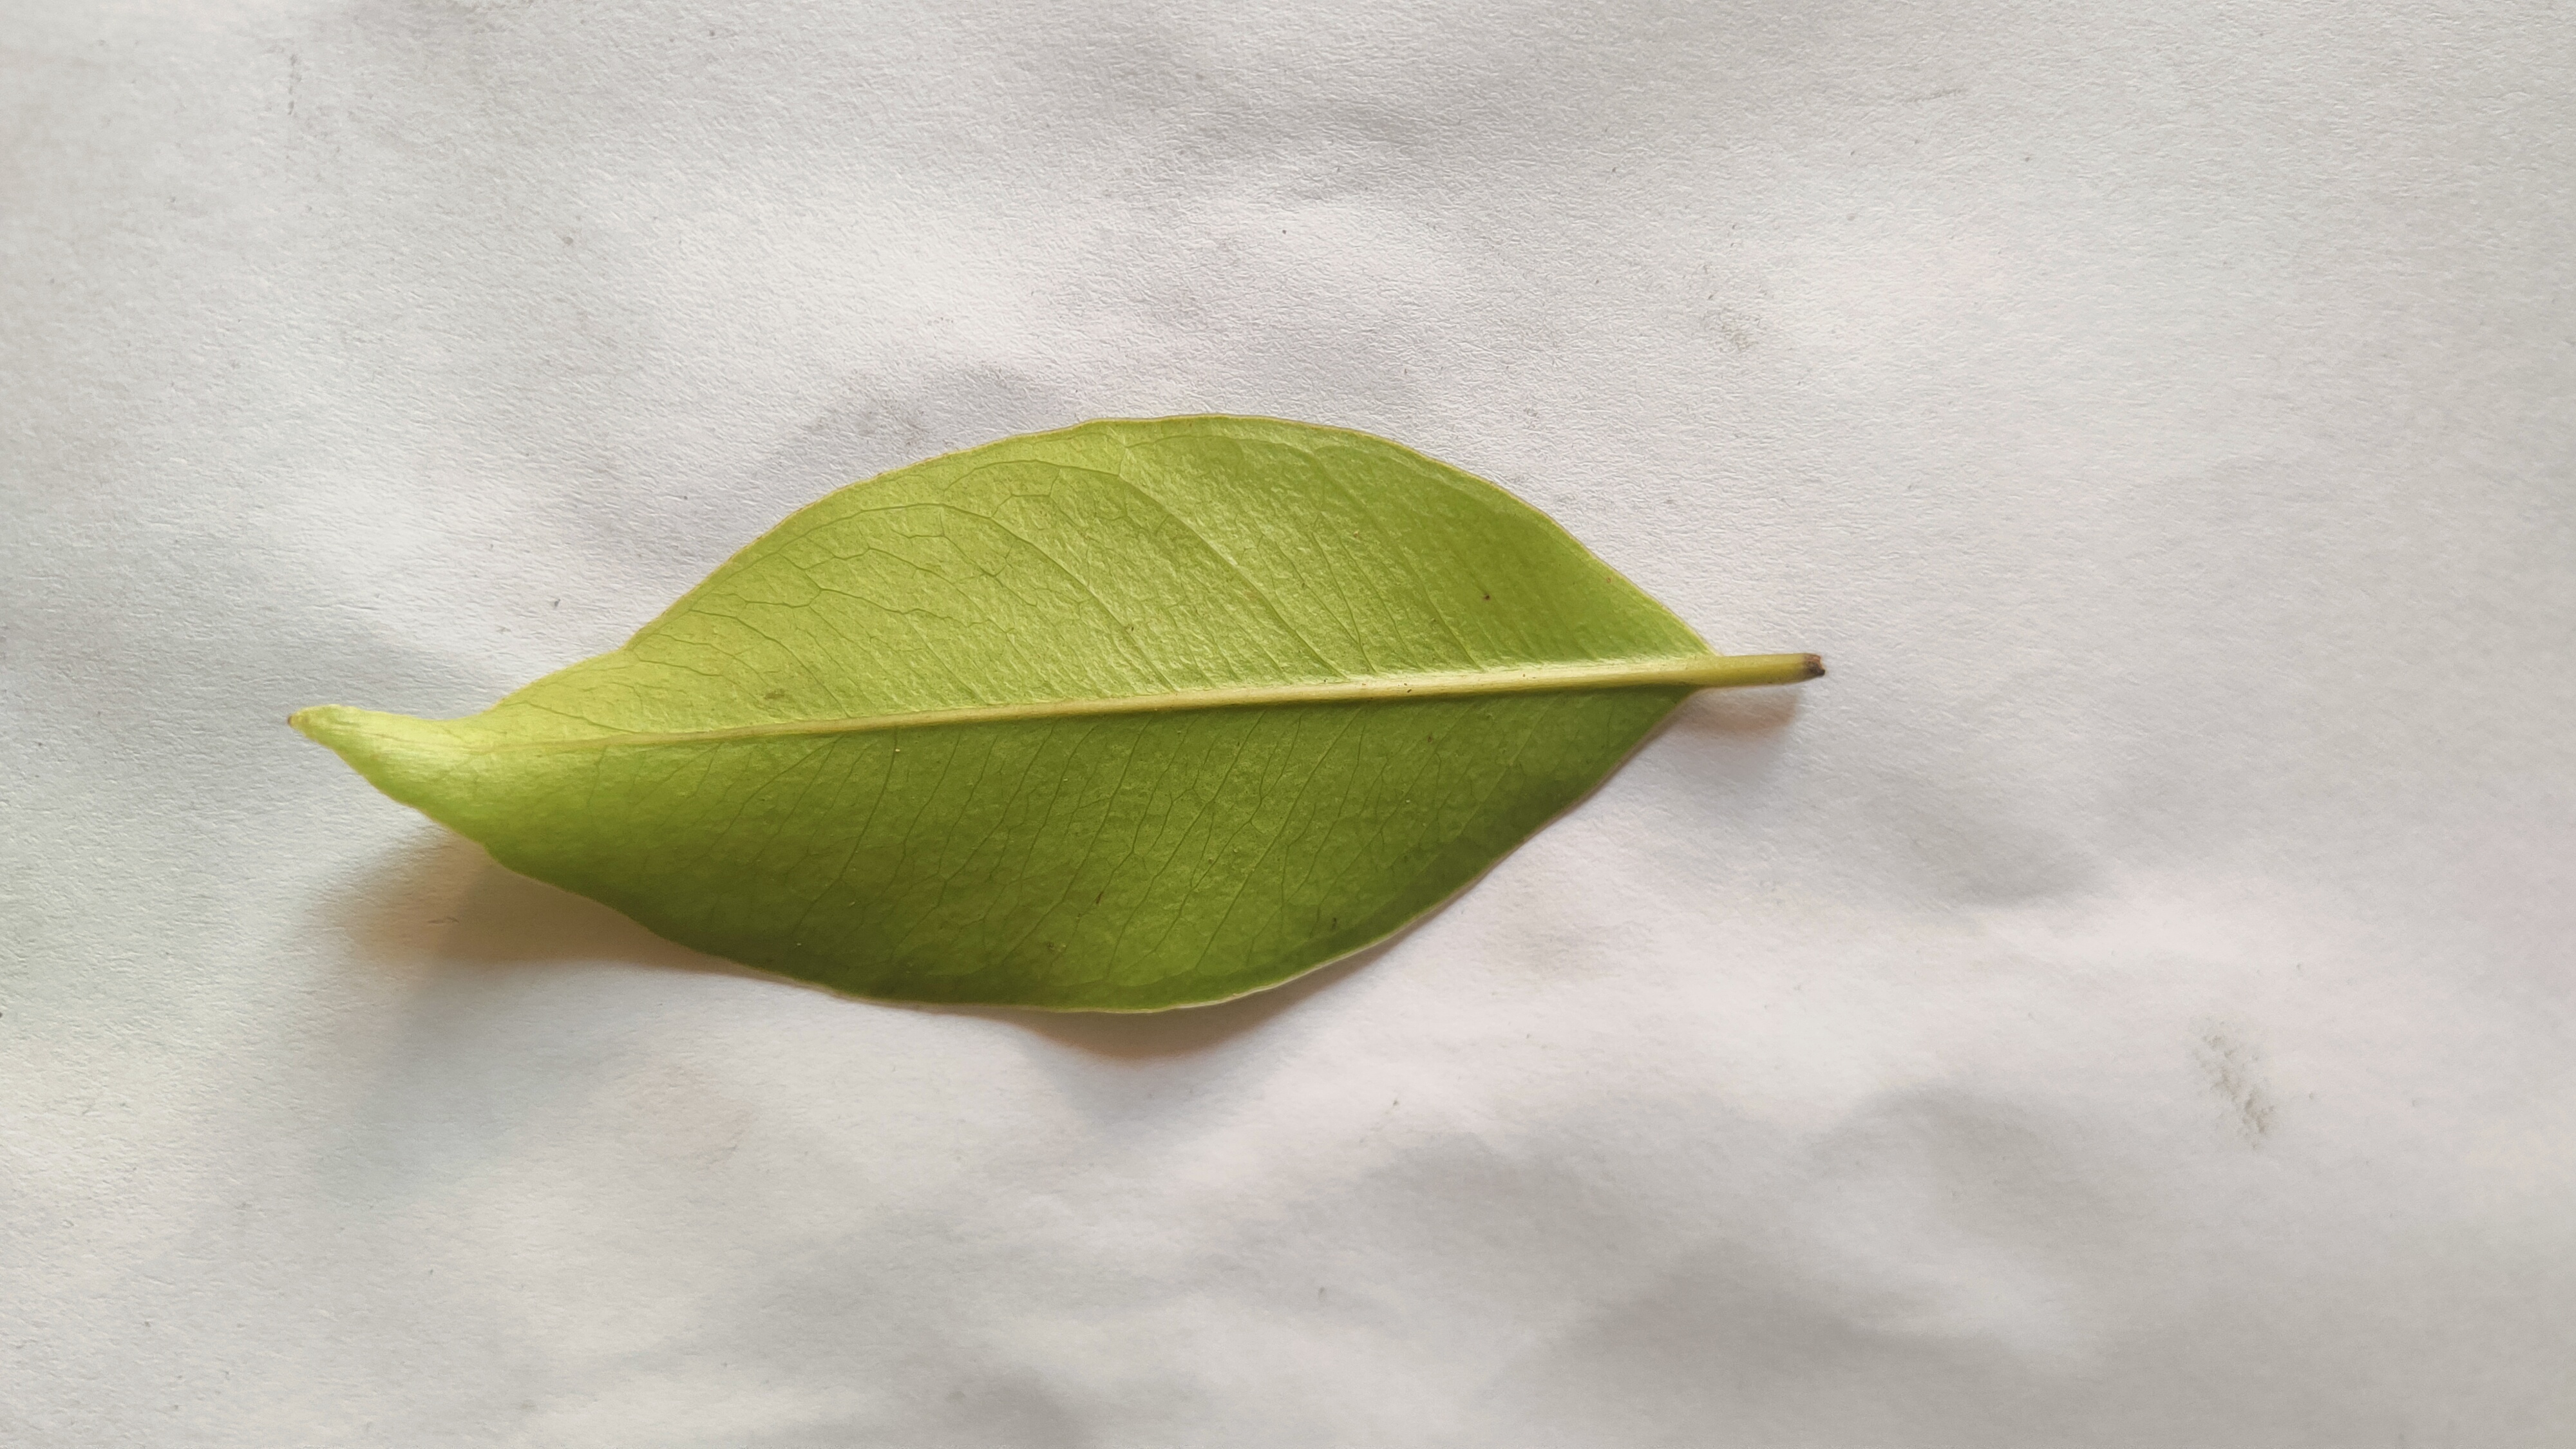
Leaf variety: Black plum